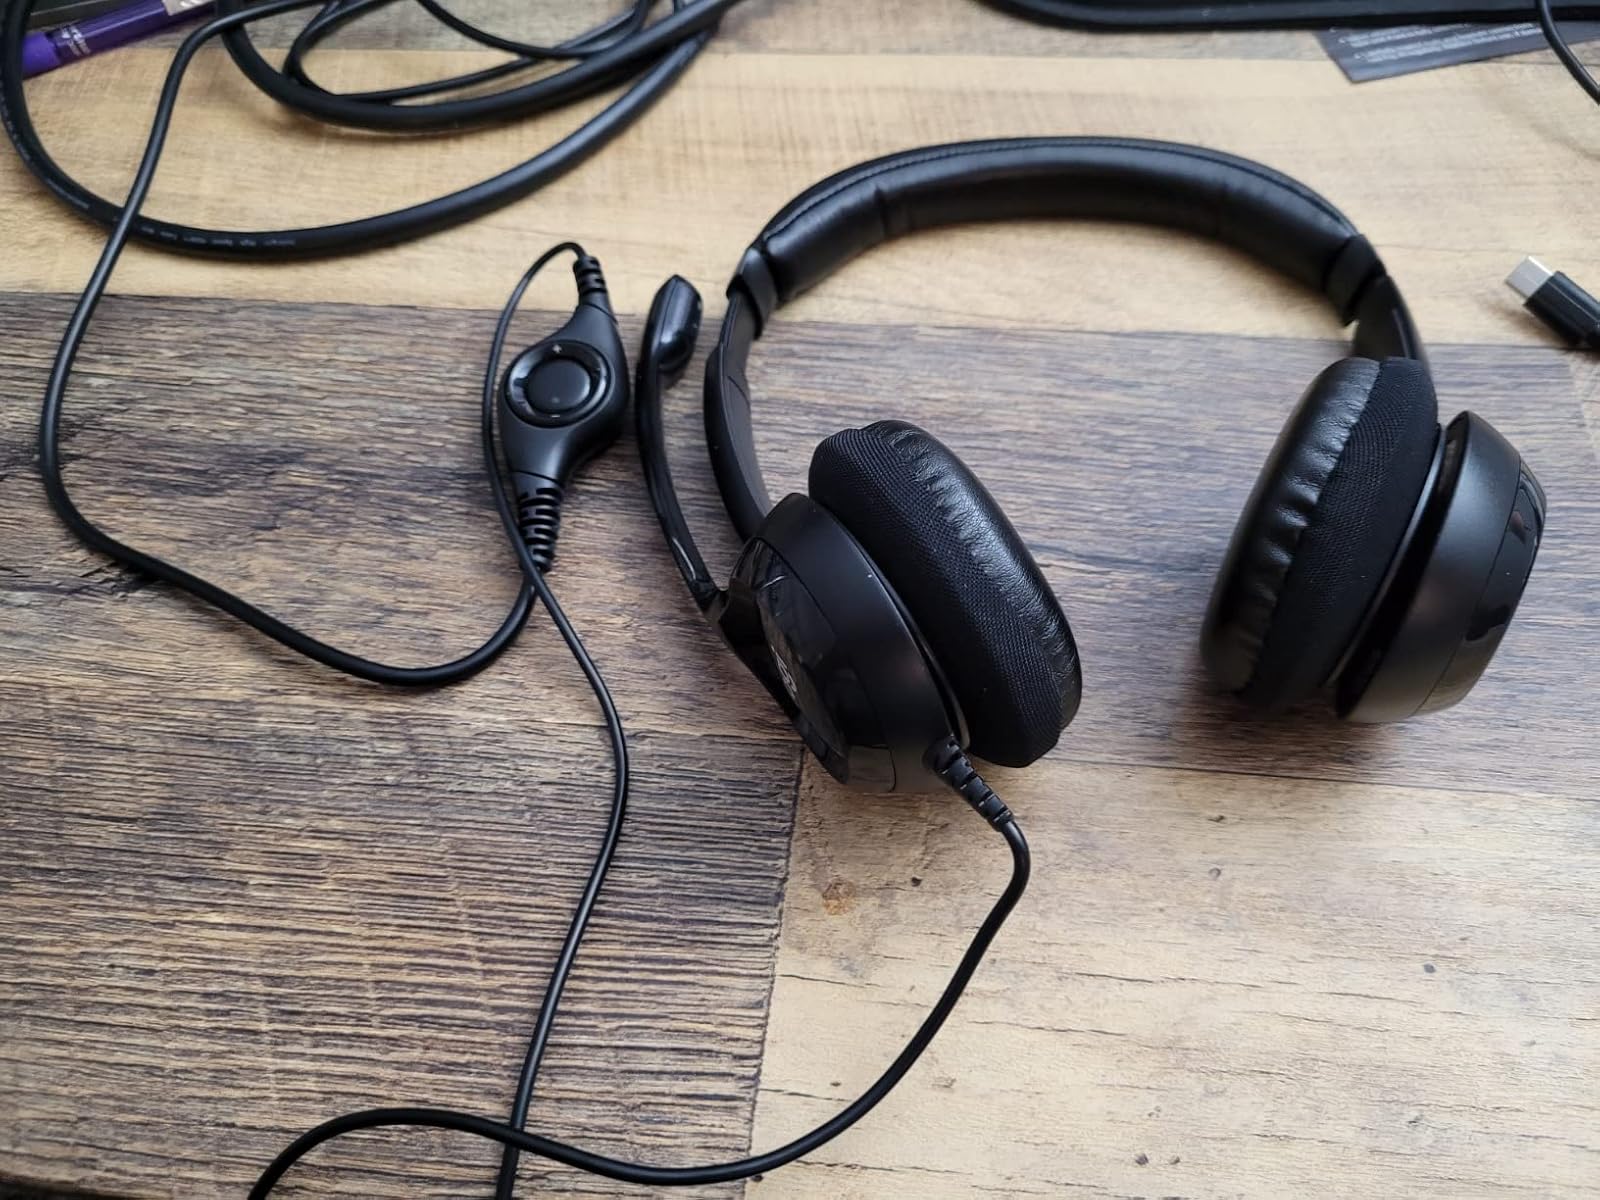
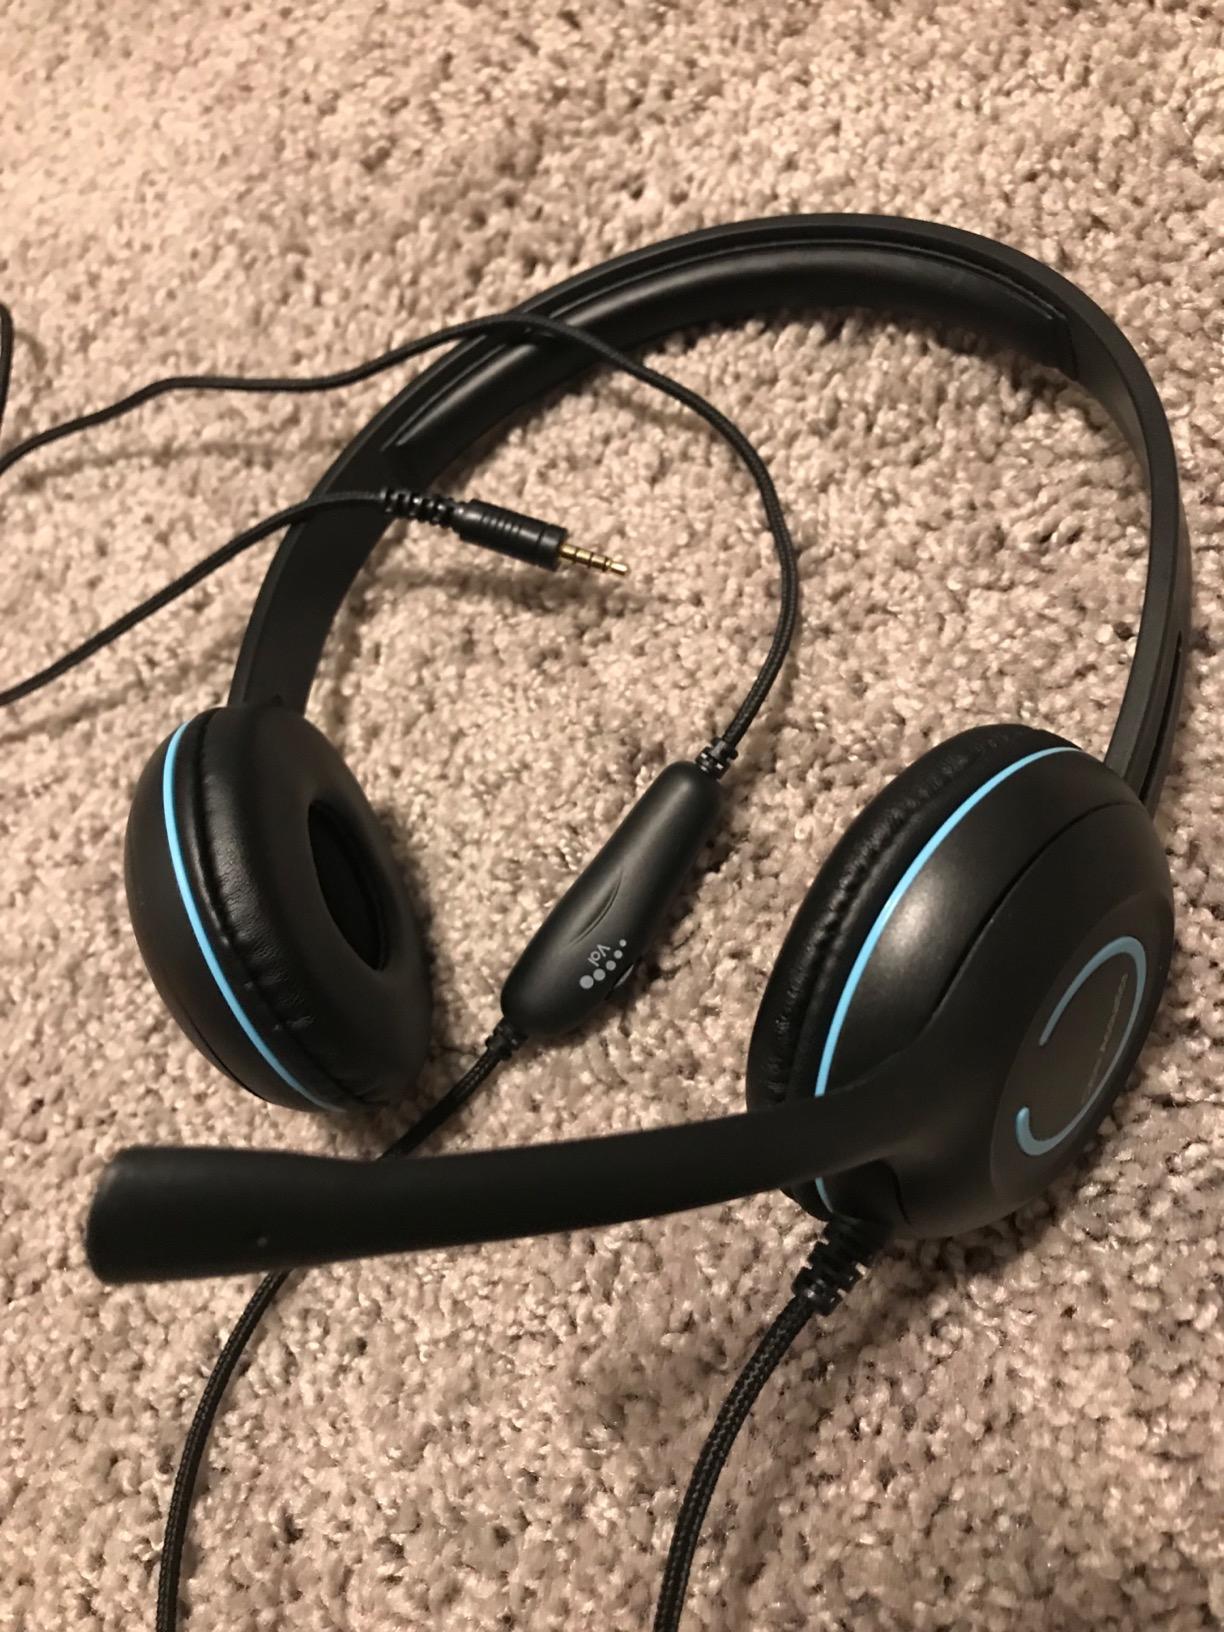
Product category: headphones
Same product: no